Vladimir Sukhomlinov

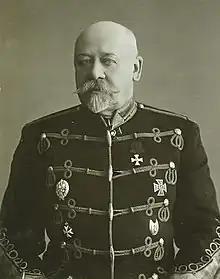
Sukhomlinov in 1915

Vladimir Aleksandrovich Sukhomlinov (– 2 February 1926) was a Russian general in the Imperial Russian Army who served as the Chief of the General Staff from 1908 to 1909 and the Minister of War from 1909 to 1915.